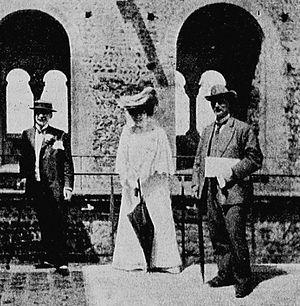
Alexandre Thibaut de la Rochethulon, né le 23 octobre 1862 à Beaumont et mort en 1945 à Nice, est le cofondateur avec son ami Jehan Soudan de Pierrefitte du Souvenir normand et de sa filiale l'Islam normand.